The Last Step

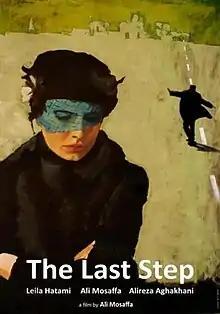
Theatrical release poster

The Last Step is Ali Mosaffa's second feature film, following "Portrait of a Lady Far Away" (2005), featuring Leila Hatami, Ali Mosaffa, and Alireza Aghakhani. The screenplay was partly inspired by Leo Tolstoy's 1886 novella "The Death of Ivan Ilyich" and James Joyce's short story "The Dead". The film is considered one of the few independently produced features within Iranian cinema and gathered worldwide success after its world premiere at the 47th Karlovy Vary International Film Festival in July, 2012.